See You Tomorrow (album)

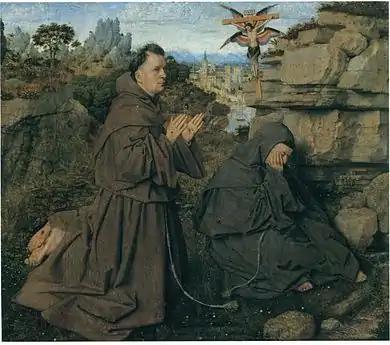
Jan van Eyck's "Saint Francis Receiving the Stigmata" (c. 1430–32) inspired the lyrics to the song "St. Francis and the Future"

The lyrics of "St. Francis and the Future" were inspired by a Jan van Eyck painting. Karen explained: "A few years ago, during a visit to a museum with my children, I saw his painting "Saint Francis Receiving the Stigmata". The song 'St. Francis and the Future' was inspired by my memory of discovering this painting because, during our visit, a tour guide had us look at a multitude of details using a large magnifying glass he had with him. In the background of the painting, there is this little town that most people wouldn't even notice because they would be too busy looking at the foreground. On closer inspection, you end up perceiving not only birds and animals but also the life of a small town. This painting not only tells us about this mystical image but also evokes a whole disappearing world. As often, one thought provoked another, and this day in the museum, I began to imagine my children after we were gone, to imagine them looking at photos of our family and dwelling on the details of the backgrounds that were ultimately the reality of our lives. This was a strange moment in the museum: me discovering the imaginary life of a village from the past while thinking about the future of my children. This method of Van Eyck to focus on little details speaks to me a lot, because I believe the more we talk about the small moments in life, the more meaningful they become for others."